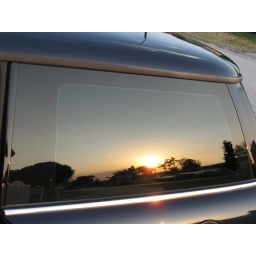
The reflection of the sun in the back window of my car